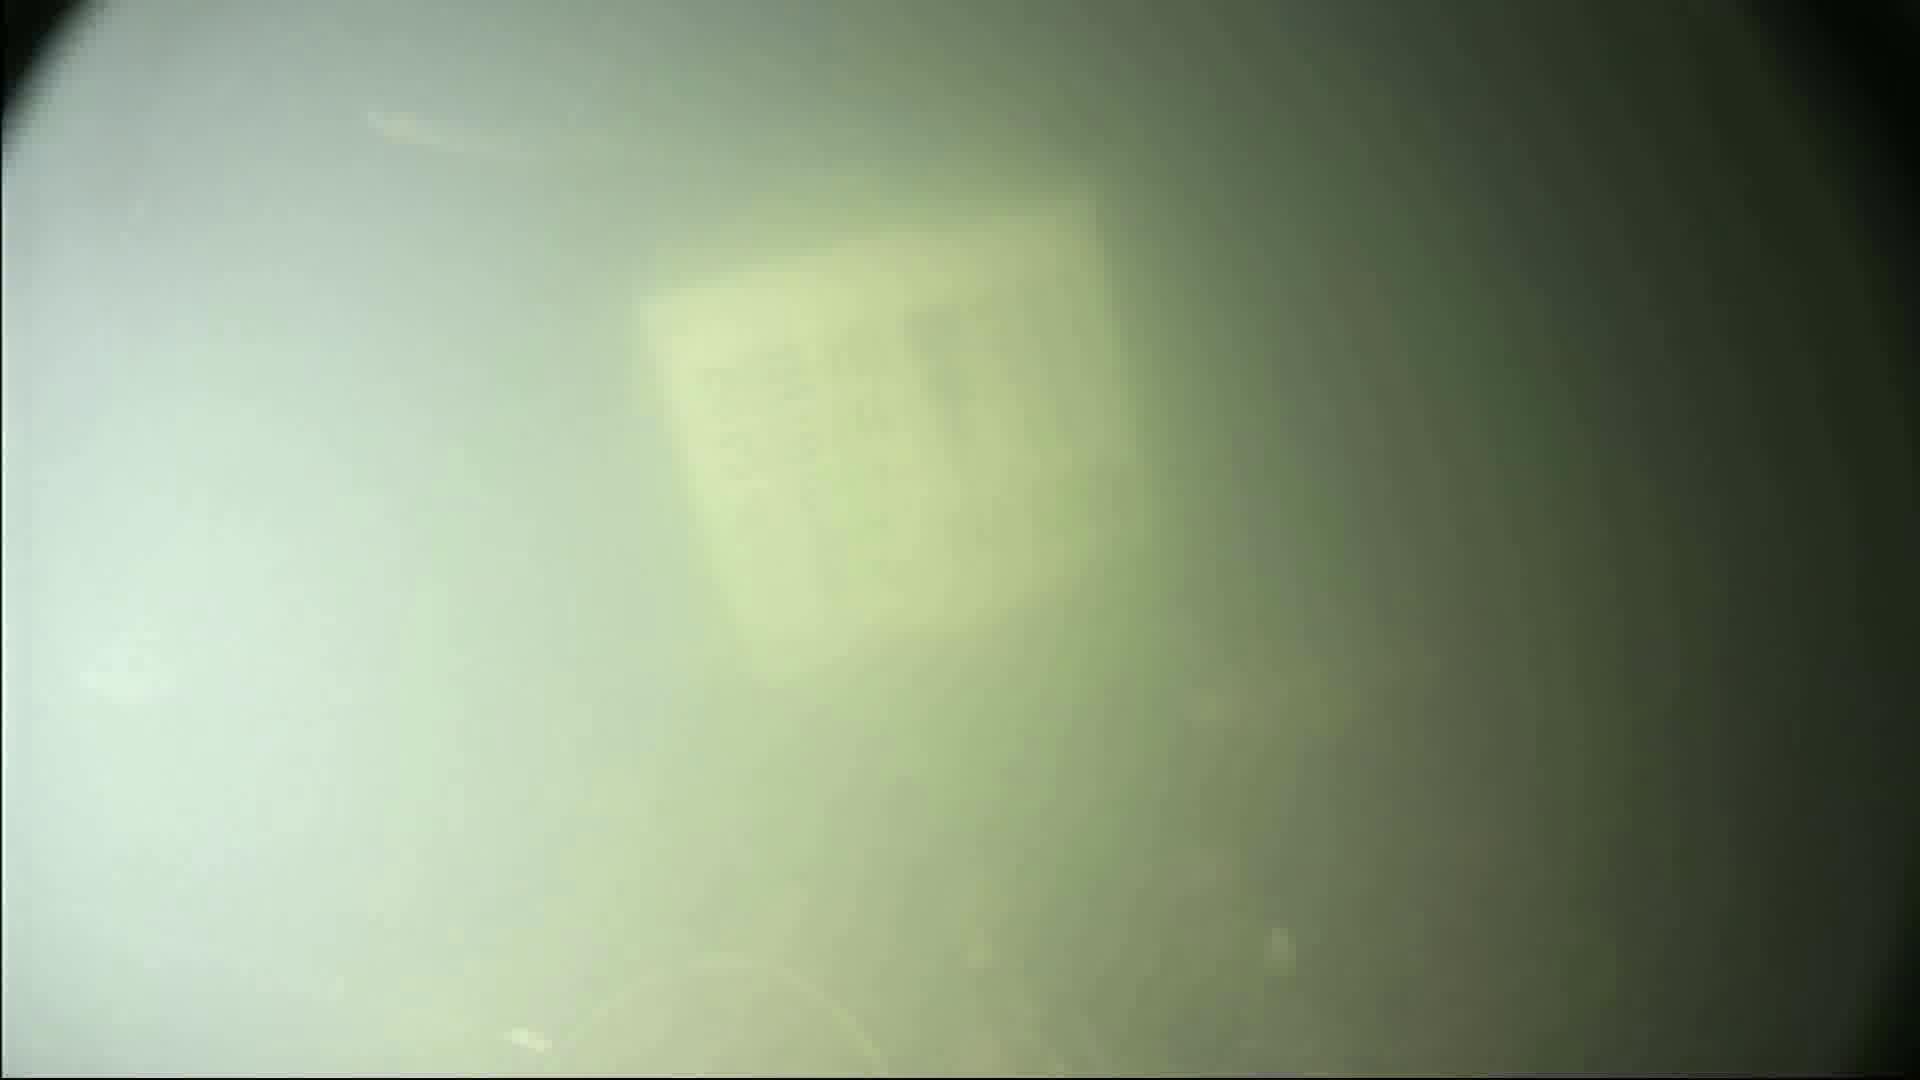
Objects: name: small_fish